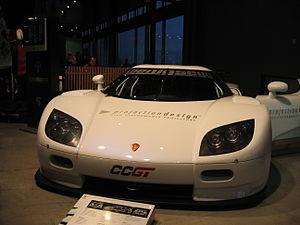
La Koenigsegg CCGT est une voiture de course produite par Koenigsegg en Suède. Présentée au salon international de l'automobile de Genève en 2007, elle est issue de la Koenigsegg CCX, modèle homologué pour la route. Un seul exemplaire a été construit.